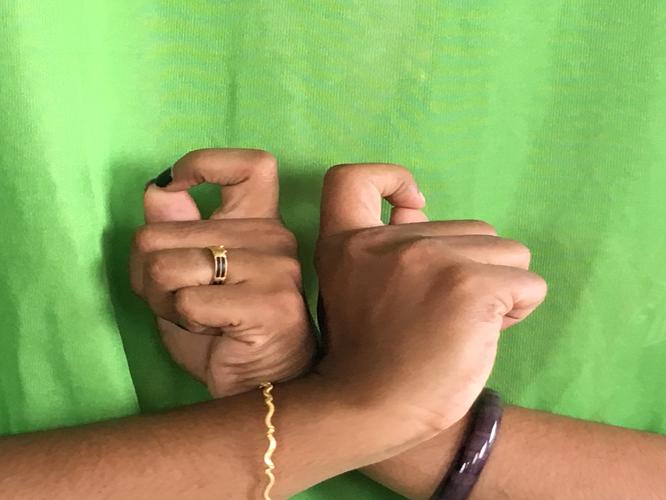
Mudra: Berunda
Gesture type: double_hand